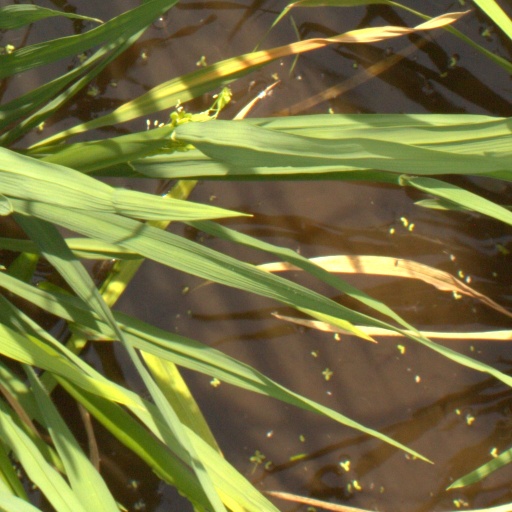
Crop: rice